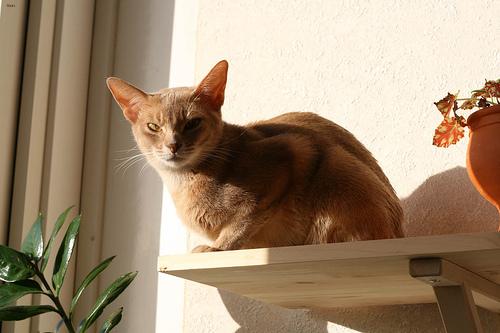
Breed: Abyssinian